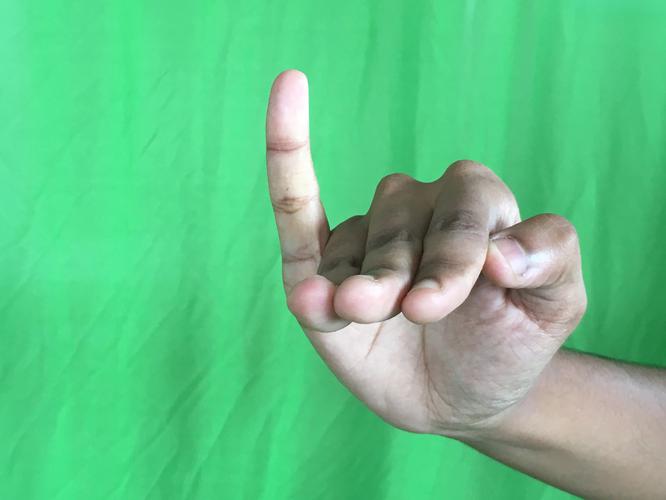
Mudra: Hamsapaksha
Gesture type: double_hand